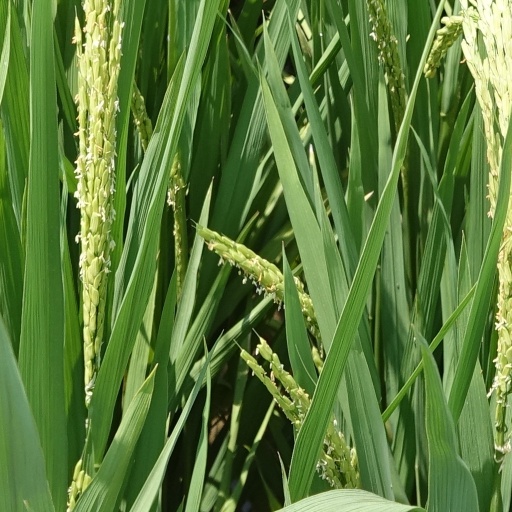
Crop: rice